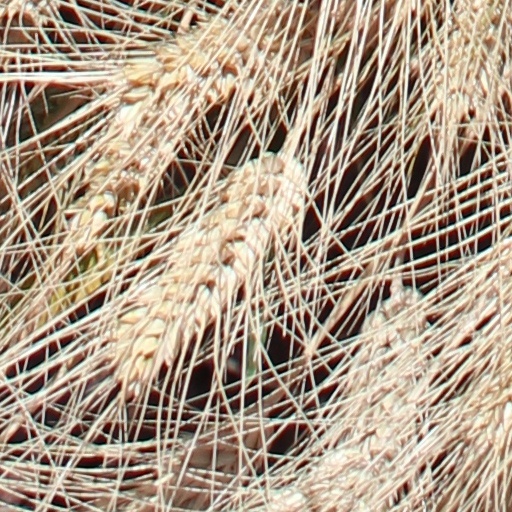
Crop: wheat